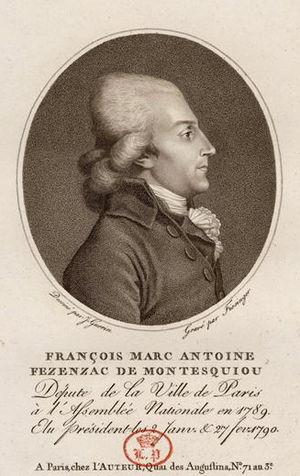
François Xavier Marc Antoine de Montesquiou-Fezensac (1756-1832)